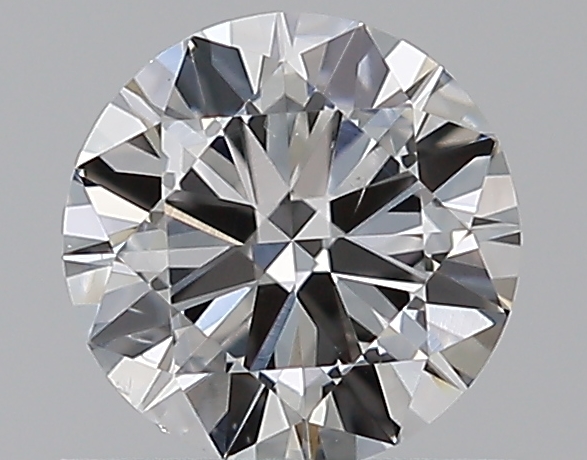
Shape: round
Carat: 0.5
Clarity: VS2
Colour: F
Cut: VG
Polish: EX
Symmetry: VG
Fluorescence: N
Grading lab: GIA
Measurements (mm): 5.14 x 5.16 x 3.01